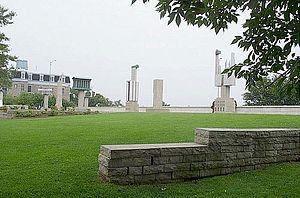
Un parc de sculptures ou jardin de sculptures est un espace vert consacré à la présentation de sculptures.